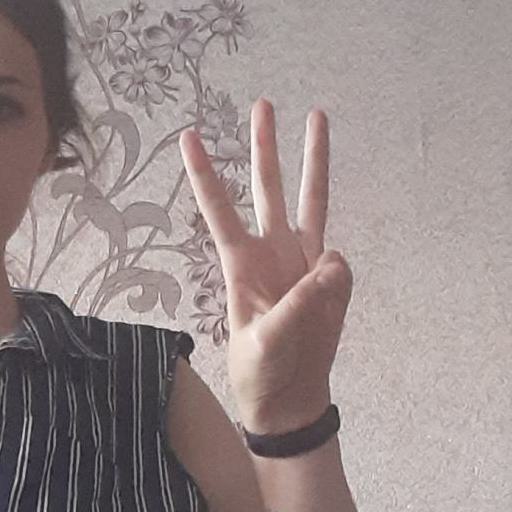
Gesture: three